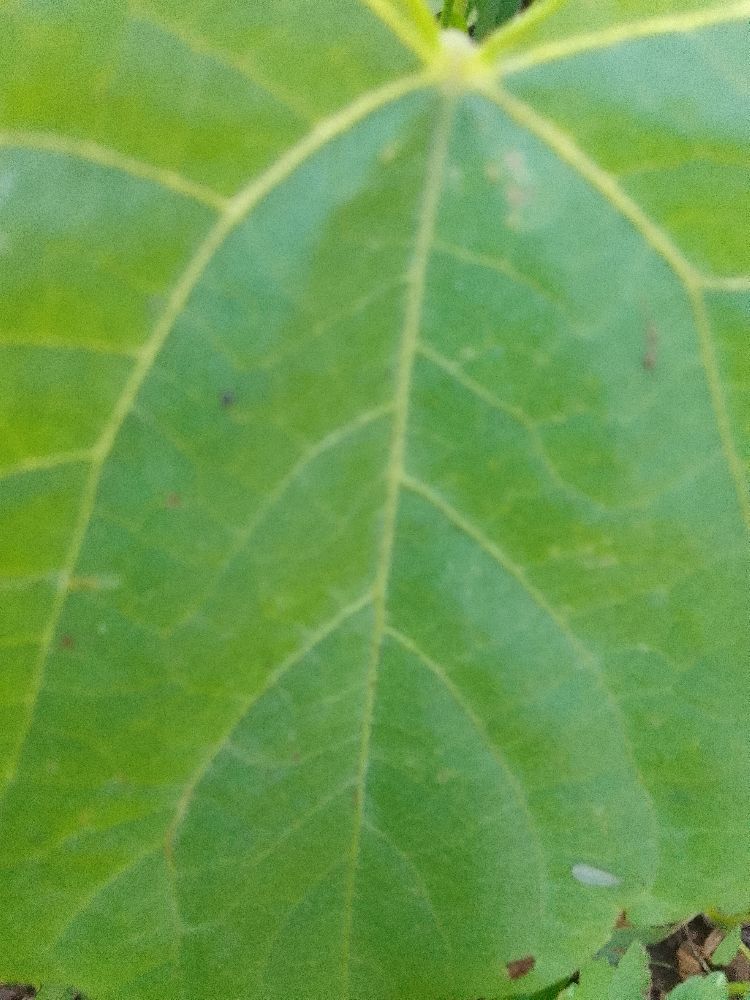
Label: healthy